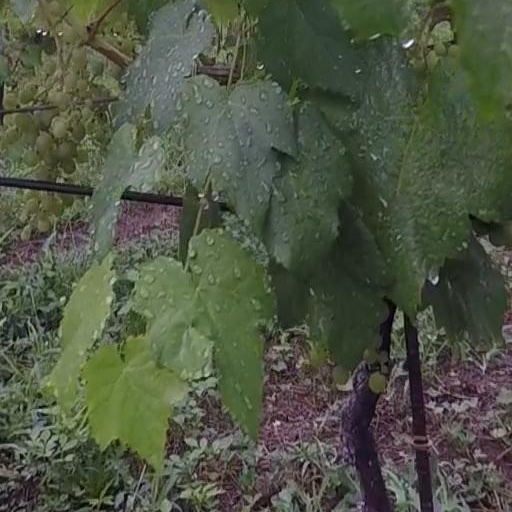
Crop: grape